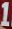
Number: 1